Slayers Royal

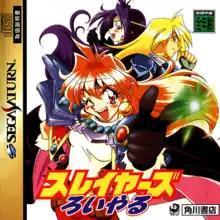
Sega Saturn cover art by Rui Araizumi

is a 1997 tactical role-playing game developed by Onion Egg and published by Kadokawa Shoten and Entertainment Software Publishing only in Japan. It was originally released for the Sega Saturn on July 25, 1997, and its PlayStation port by Japan Art Media was released on April 23, 1998. "Slayers Royal" was the third video game adaptation on the "Slayers" franchise and the first that featured the full motion video cut scenes and voice actors from the anime versions. This well-received game was followed by a non-sequel "Slayers Royal 2" in 1998.